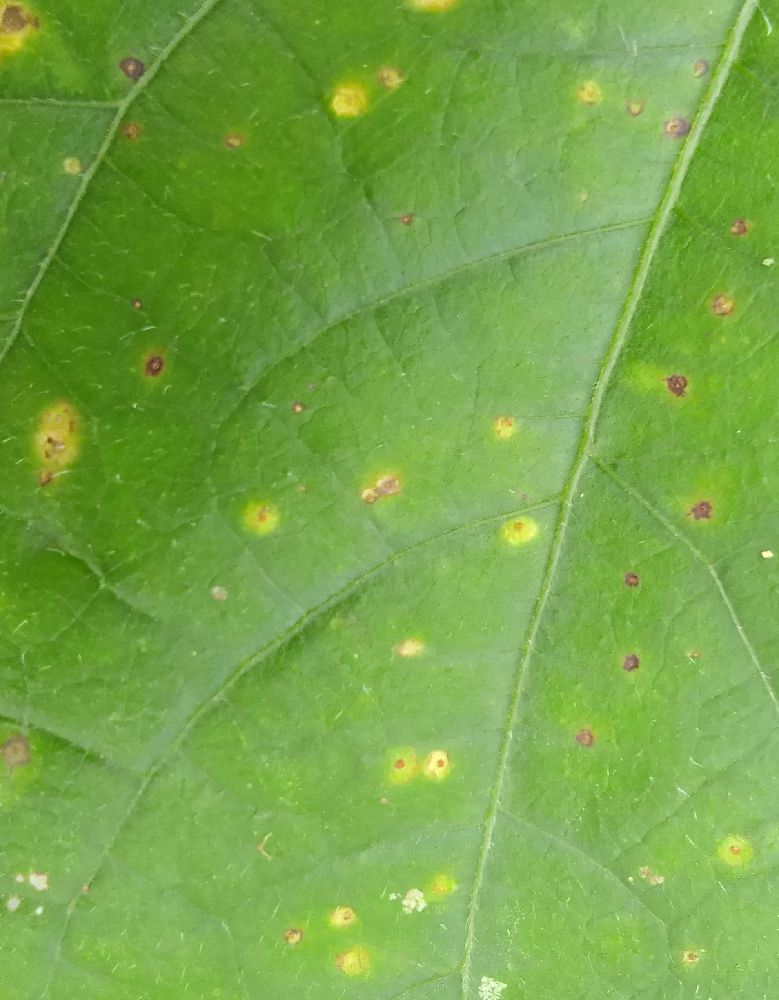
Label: rust